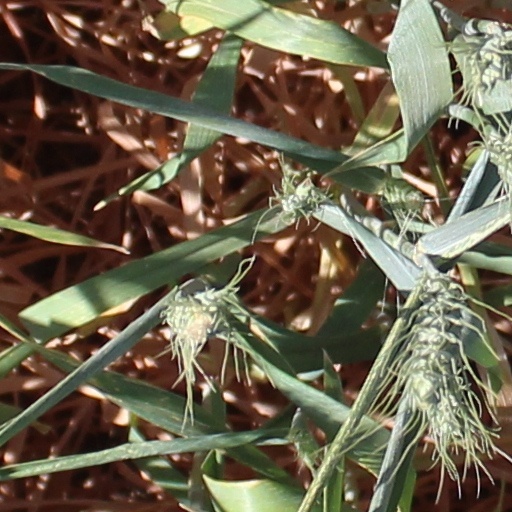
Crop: wheat